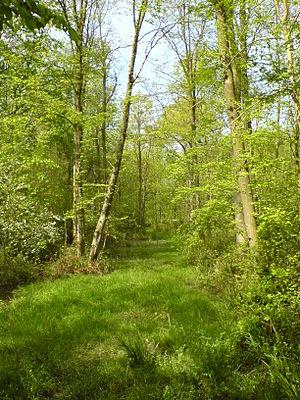
« La forêt de Nieppe est située en la province de Flandres, tenant du côté d'Orient aux terres du village de Vieux-Berquin, d'Occident aux terres du village de Thiennes, du Midy aux terres du village d'Haverskerque, de Septentrion aux terres du village de Morbecque » écrivait Le Féron à Louis XIV en 1679.